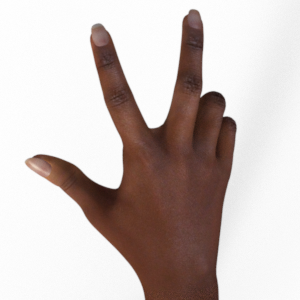
Label: scissors